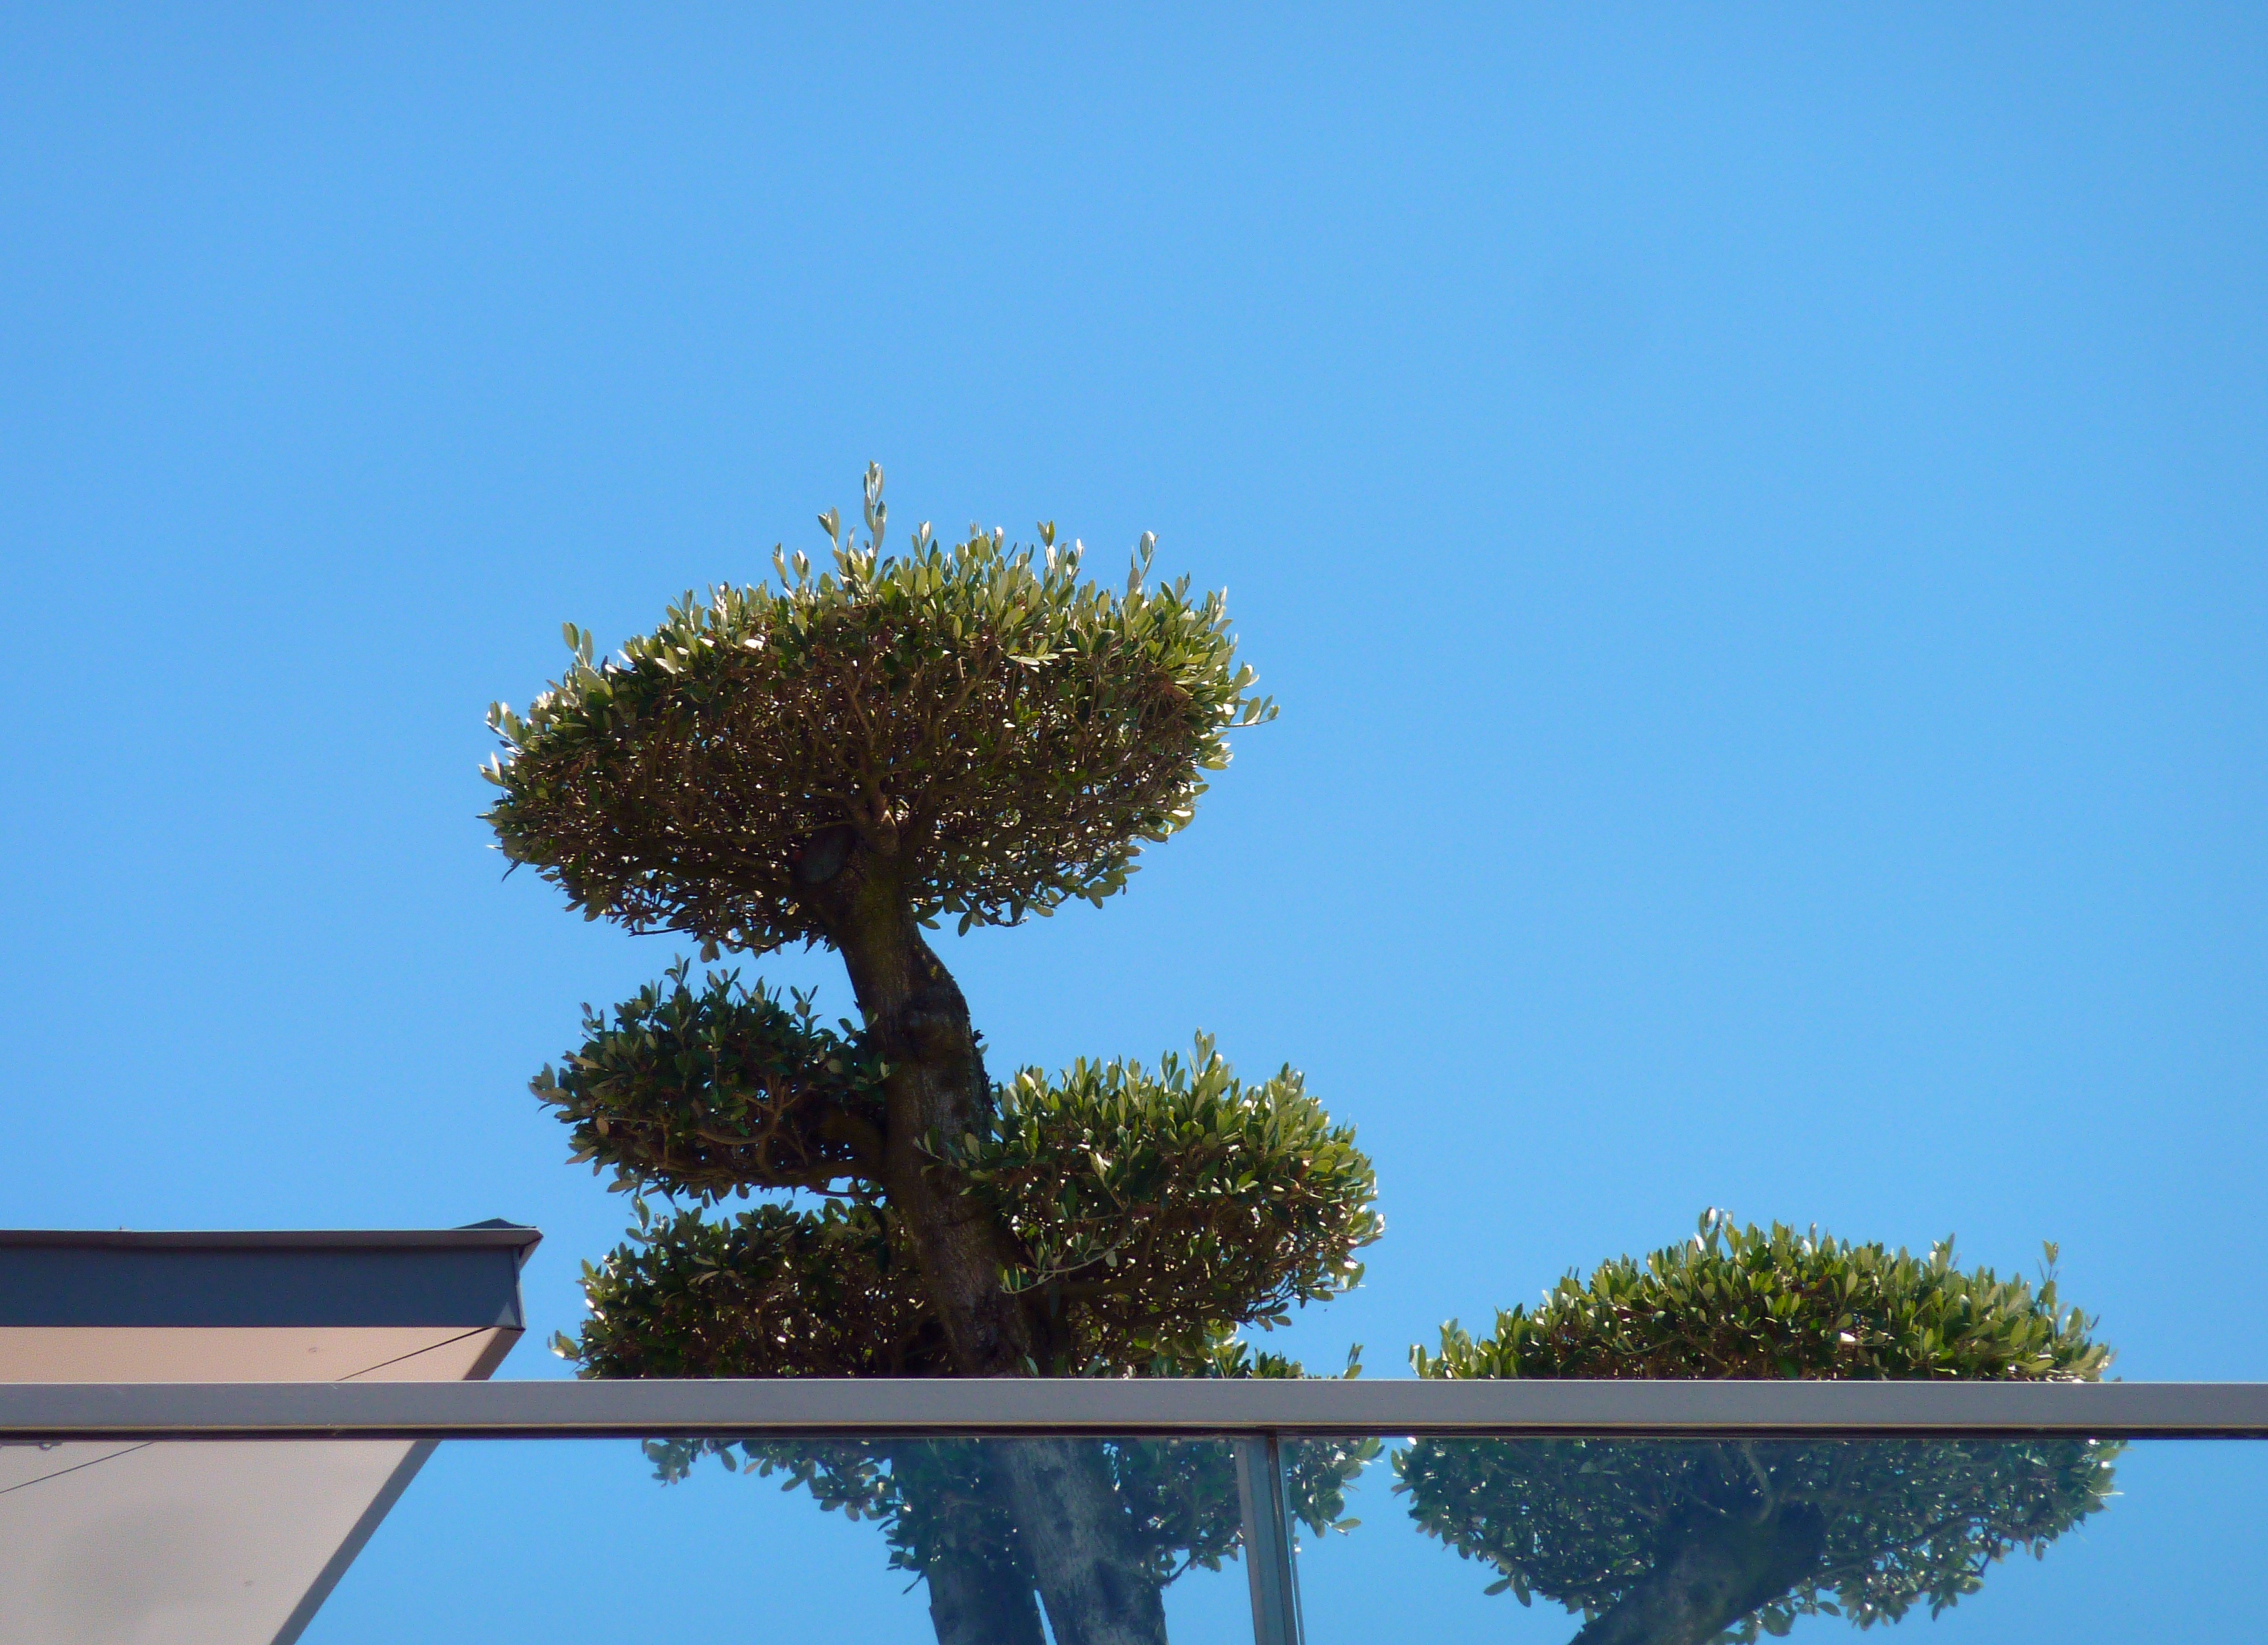
tree, branch, plant, sky, flower, wind, live, relax, savanna, terrace, ecosystem, house roof, recover, sun loungers, roof terrace, roof garden, terrace planting, woody plant, arecales, palm family